Mother Funders

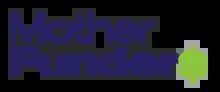

Mother Funders is an American reality television series that premiered on June 14, 2015, on Bravo. The show follows the members of Parent Teacher Organization in the small town of Locust Grove, Georgia, as they try to benefit their children's local elementary school by raising and donating money. Bravo aired a 30-minute preview special of the show on May 10, 2015.